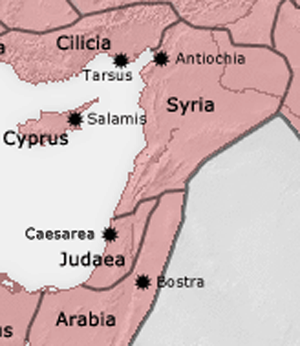
La Legio III Gallica fut une légion romaine levée par Jules César en 49 ou 48 av. J.-C. lors de la guerre civile qui l’opposait à Pompée le Grand. Le cognomen Gallica indique que les recrues venaient soit du nord de l’Italie, soit de Provence.
La Legio VI Ferrata fut une légion romaine recrutée en 52 av. J.-C. par Jules César en Gaule cisalpine.
Lucius Vitellius fut, sous les règnes de Tibère, Caligula et surtout celui de Claude, un personnage de première importance dans la vie politique romaine.